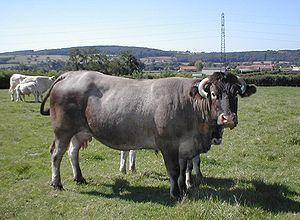
La bazadaise est une race bovine française. Elle est originaire du sud de la Gironde. Elle tire son nom de la ville de Bazas. Elle est encore appelée race bazadaise ou grise de Bazas.